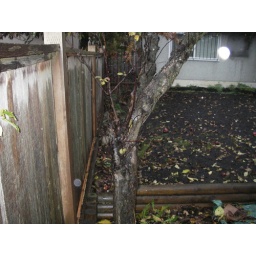
Malus-Apple tree in relation to the fence